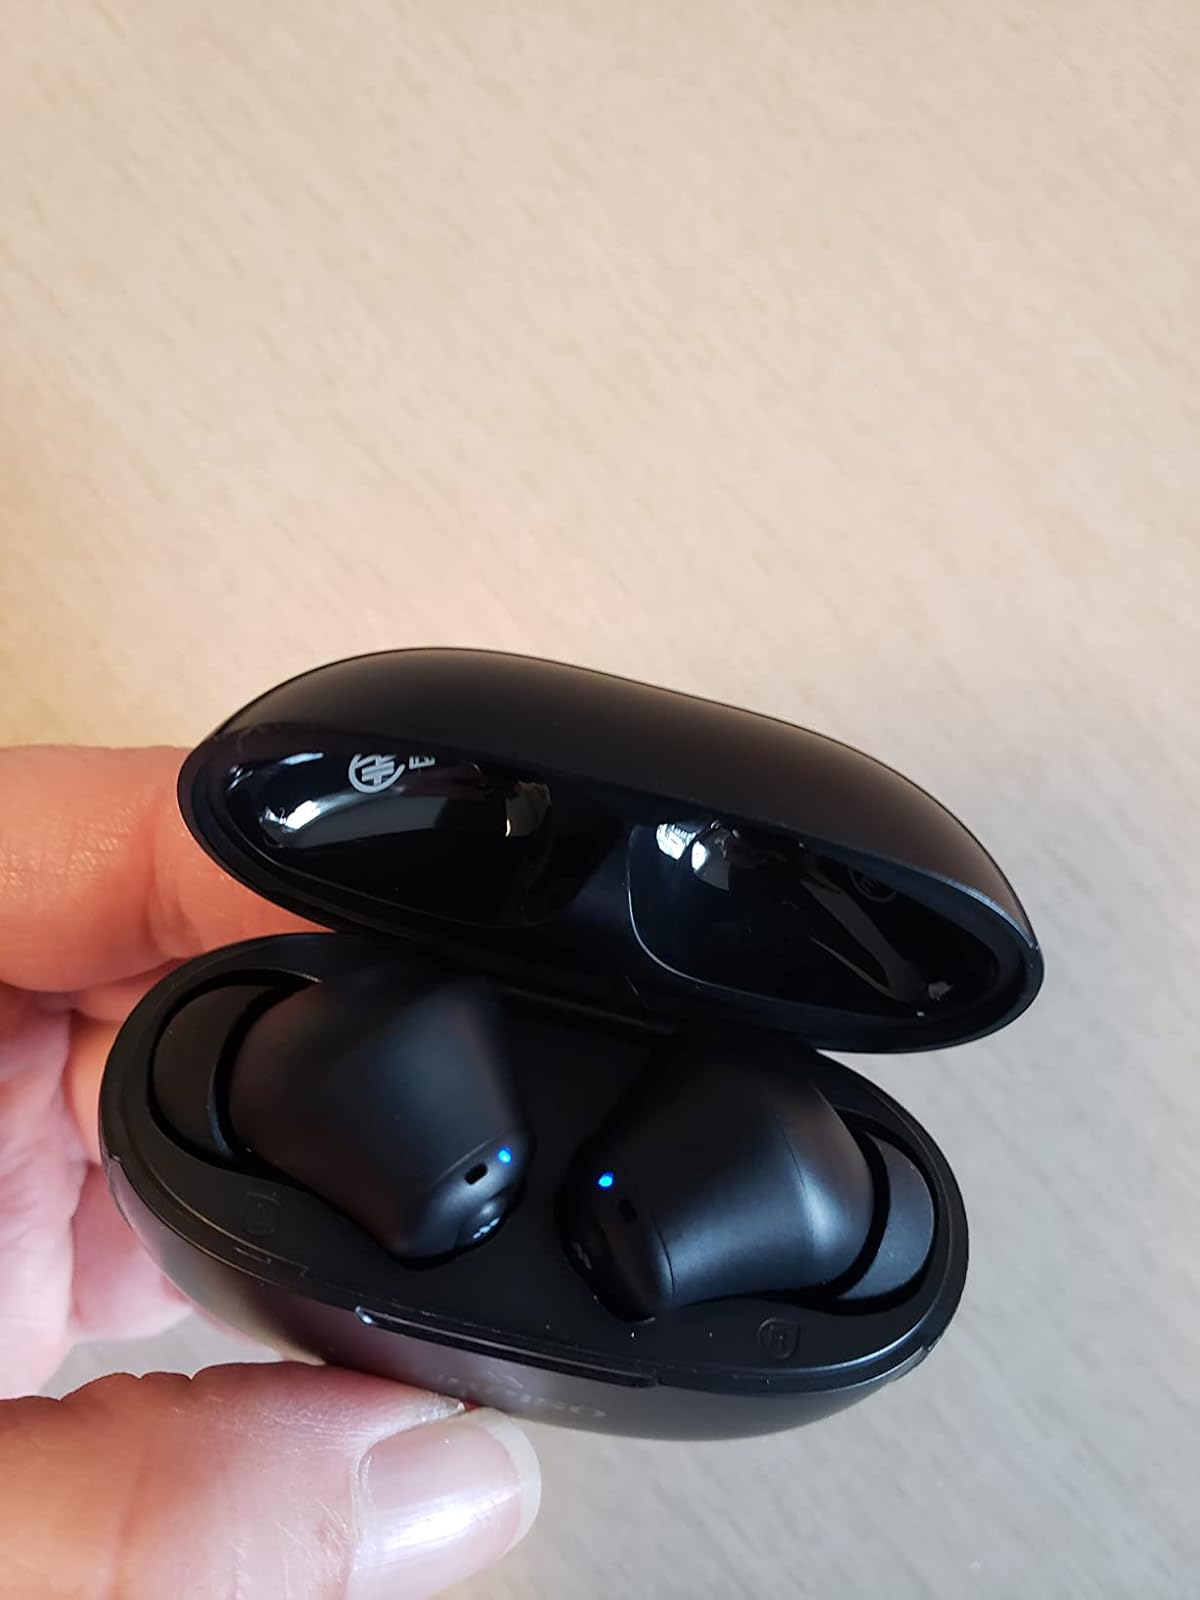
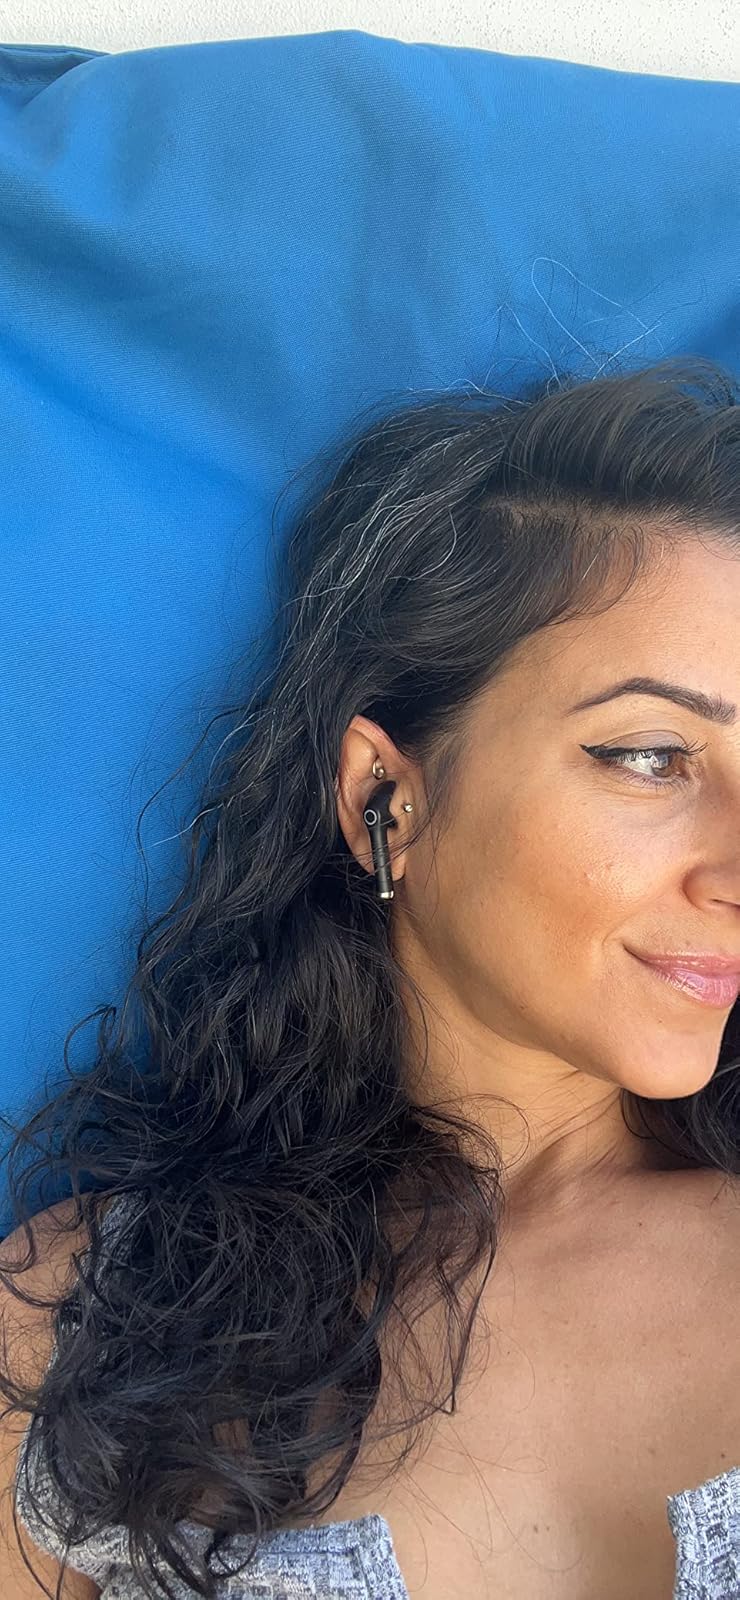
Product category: earbuds
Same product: no